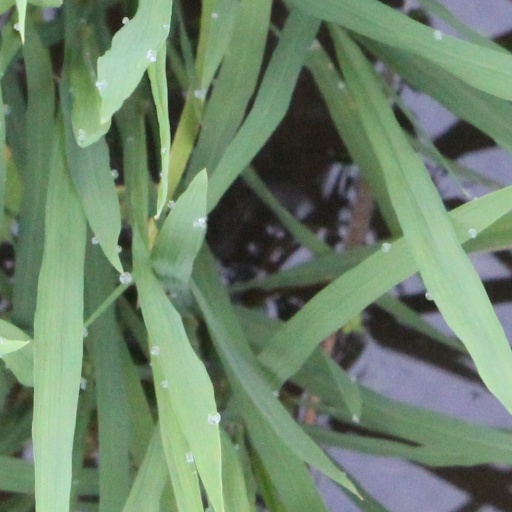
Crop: rice